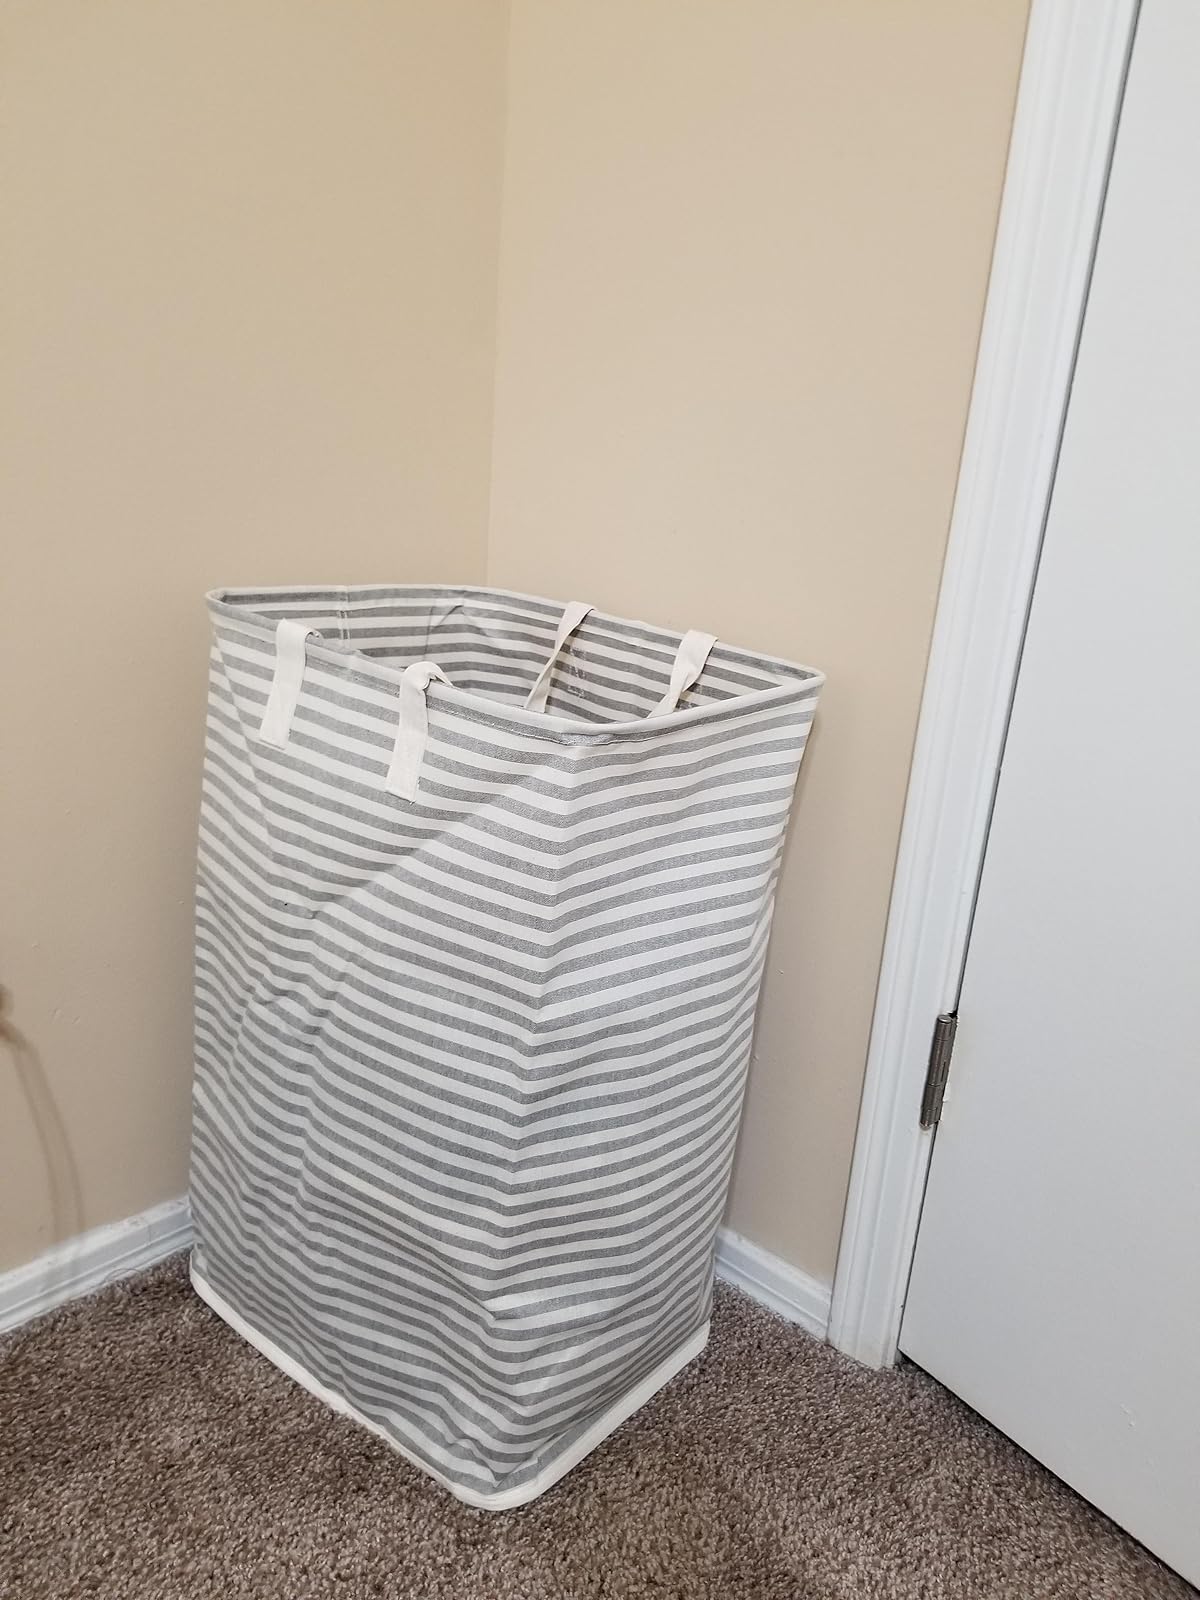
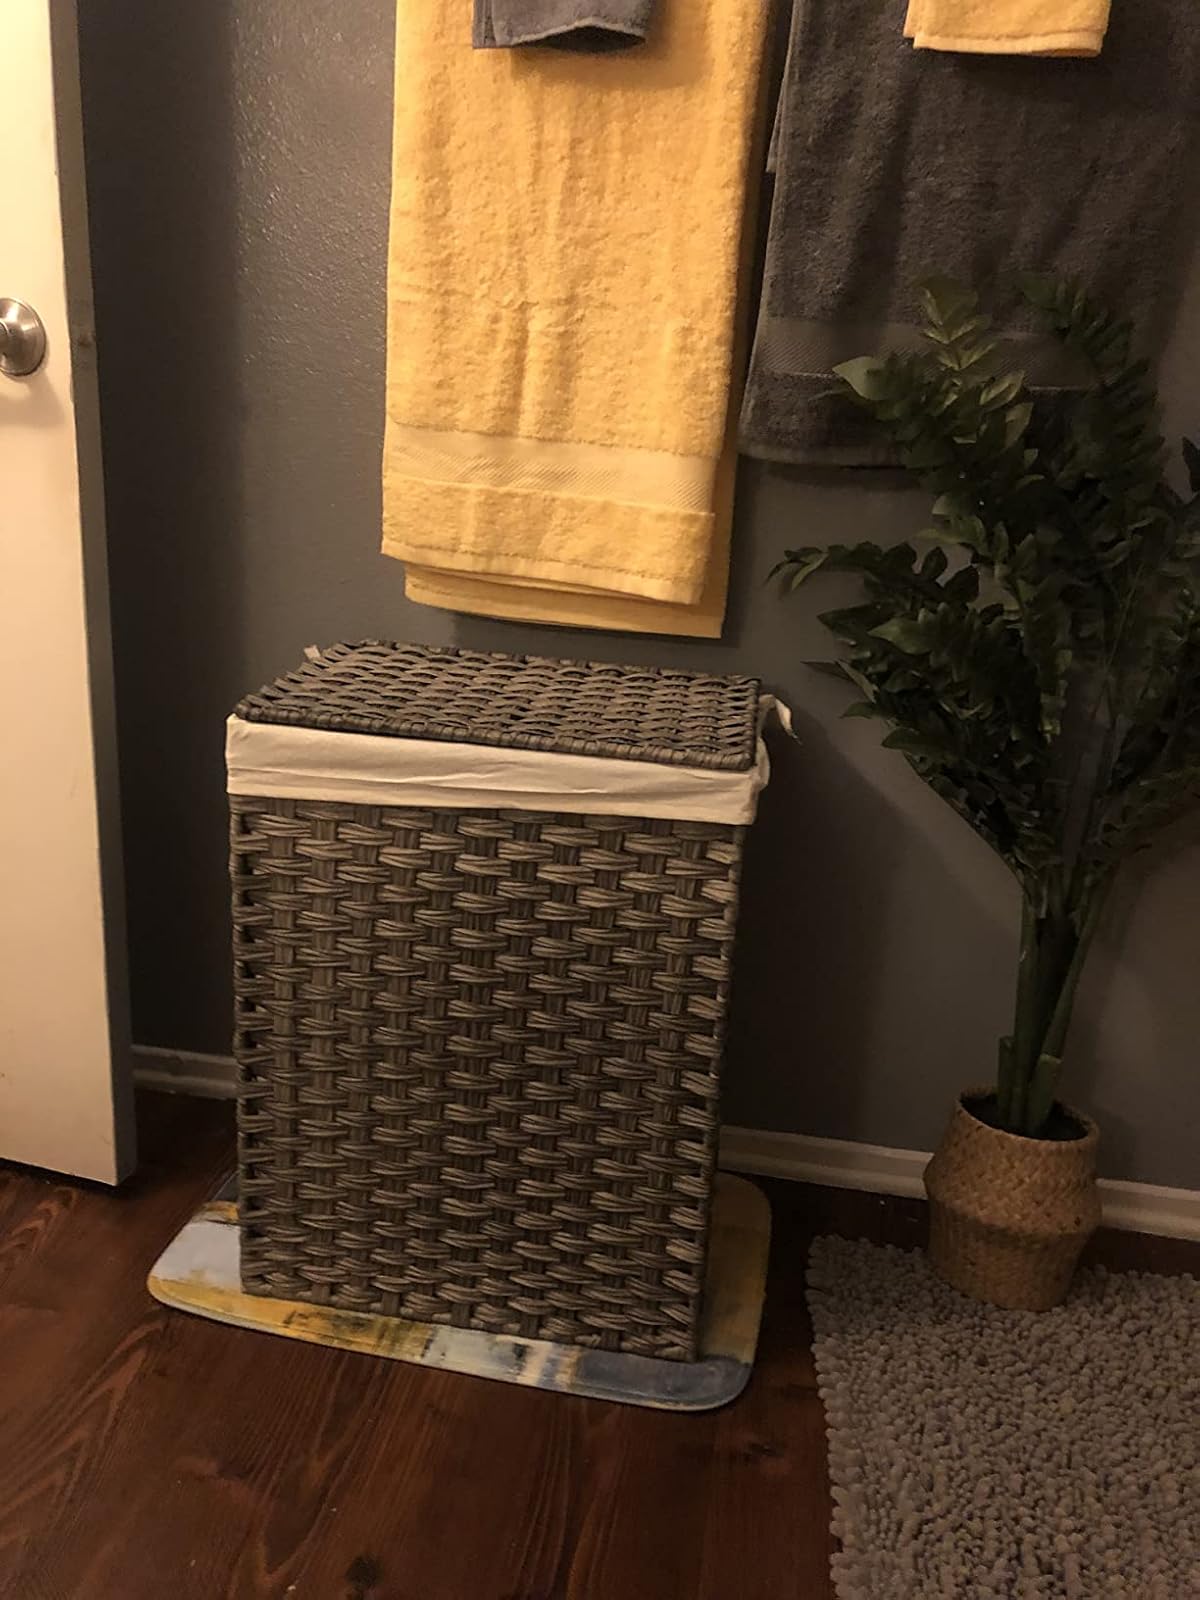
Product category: items_hamper
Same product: no